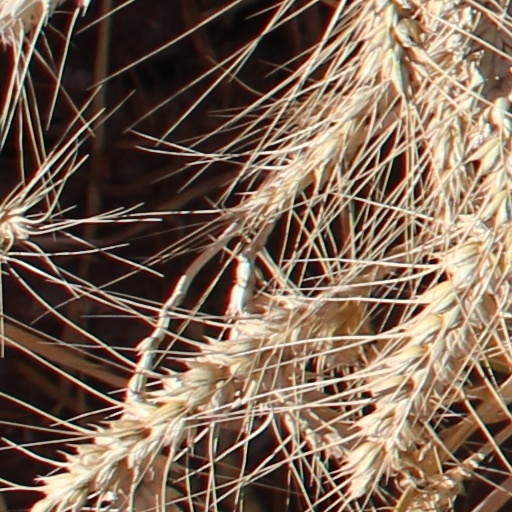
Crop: wheat